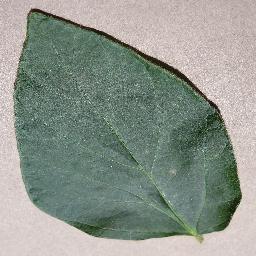
Label: Soybean___healthy